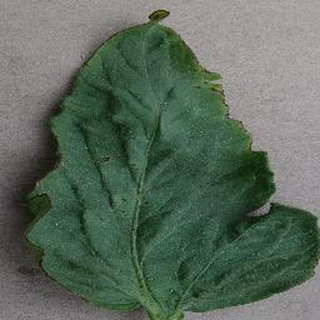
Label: tomato_bacterial_spot